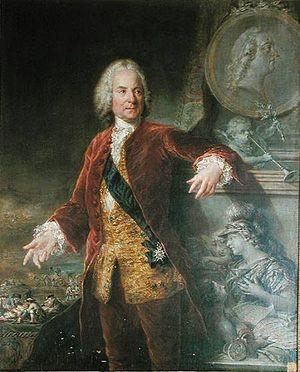
Germain Pichault de La Martinière, né à Argenton-l'Église le 27 septembre 1697 et décédé le 17 octobre 1783 au château de La Martinière à Bièvres, est un chirurgien et conseiller d'État français au service des rois Louis XV puis Louis XVI, qui créa les écoles de chirurgie en France.
La chirurgie est un ensemble d'opérations manuelles et instrumentales réalisées sur et dans un corps vivant à des fins thérapeutiques.